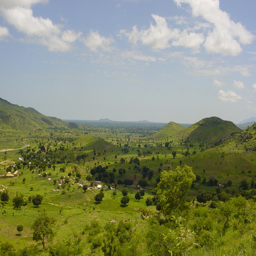
a valley with vegetation - covered hills on both sides , getting smaller in the distance